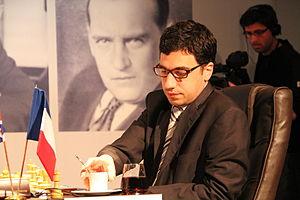
Laurent Fressinet au Mémorial Alekhine 2013 (Paris)